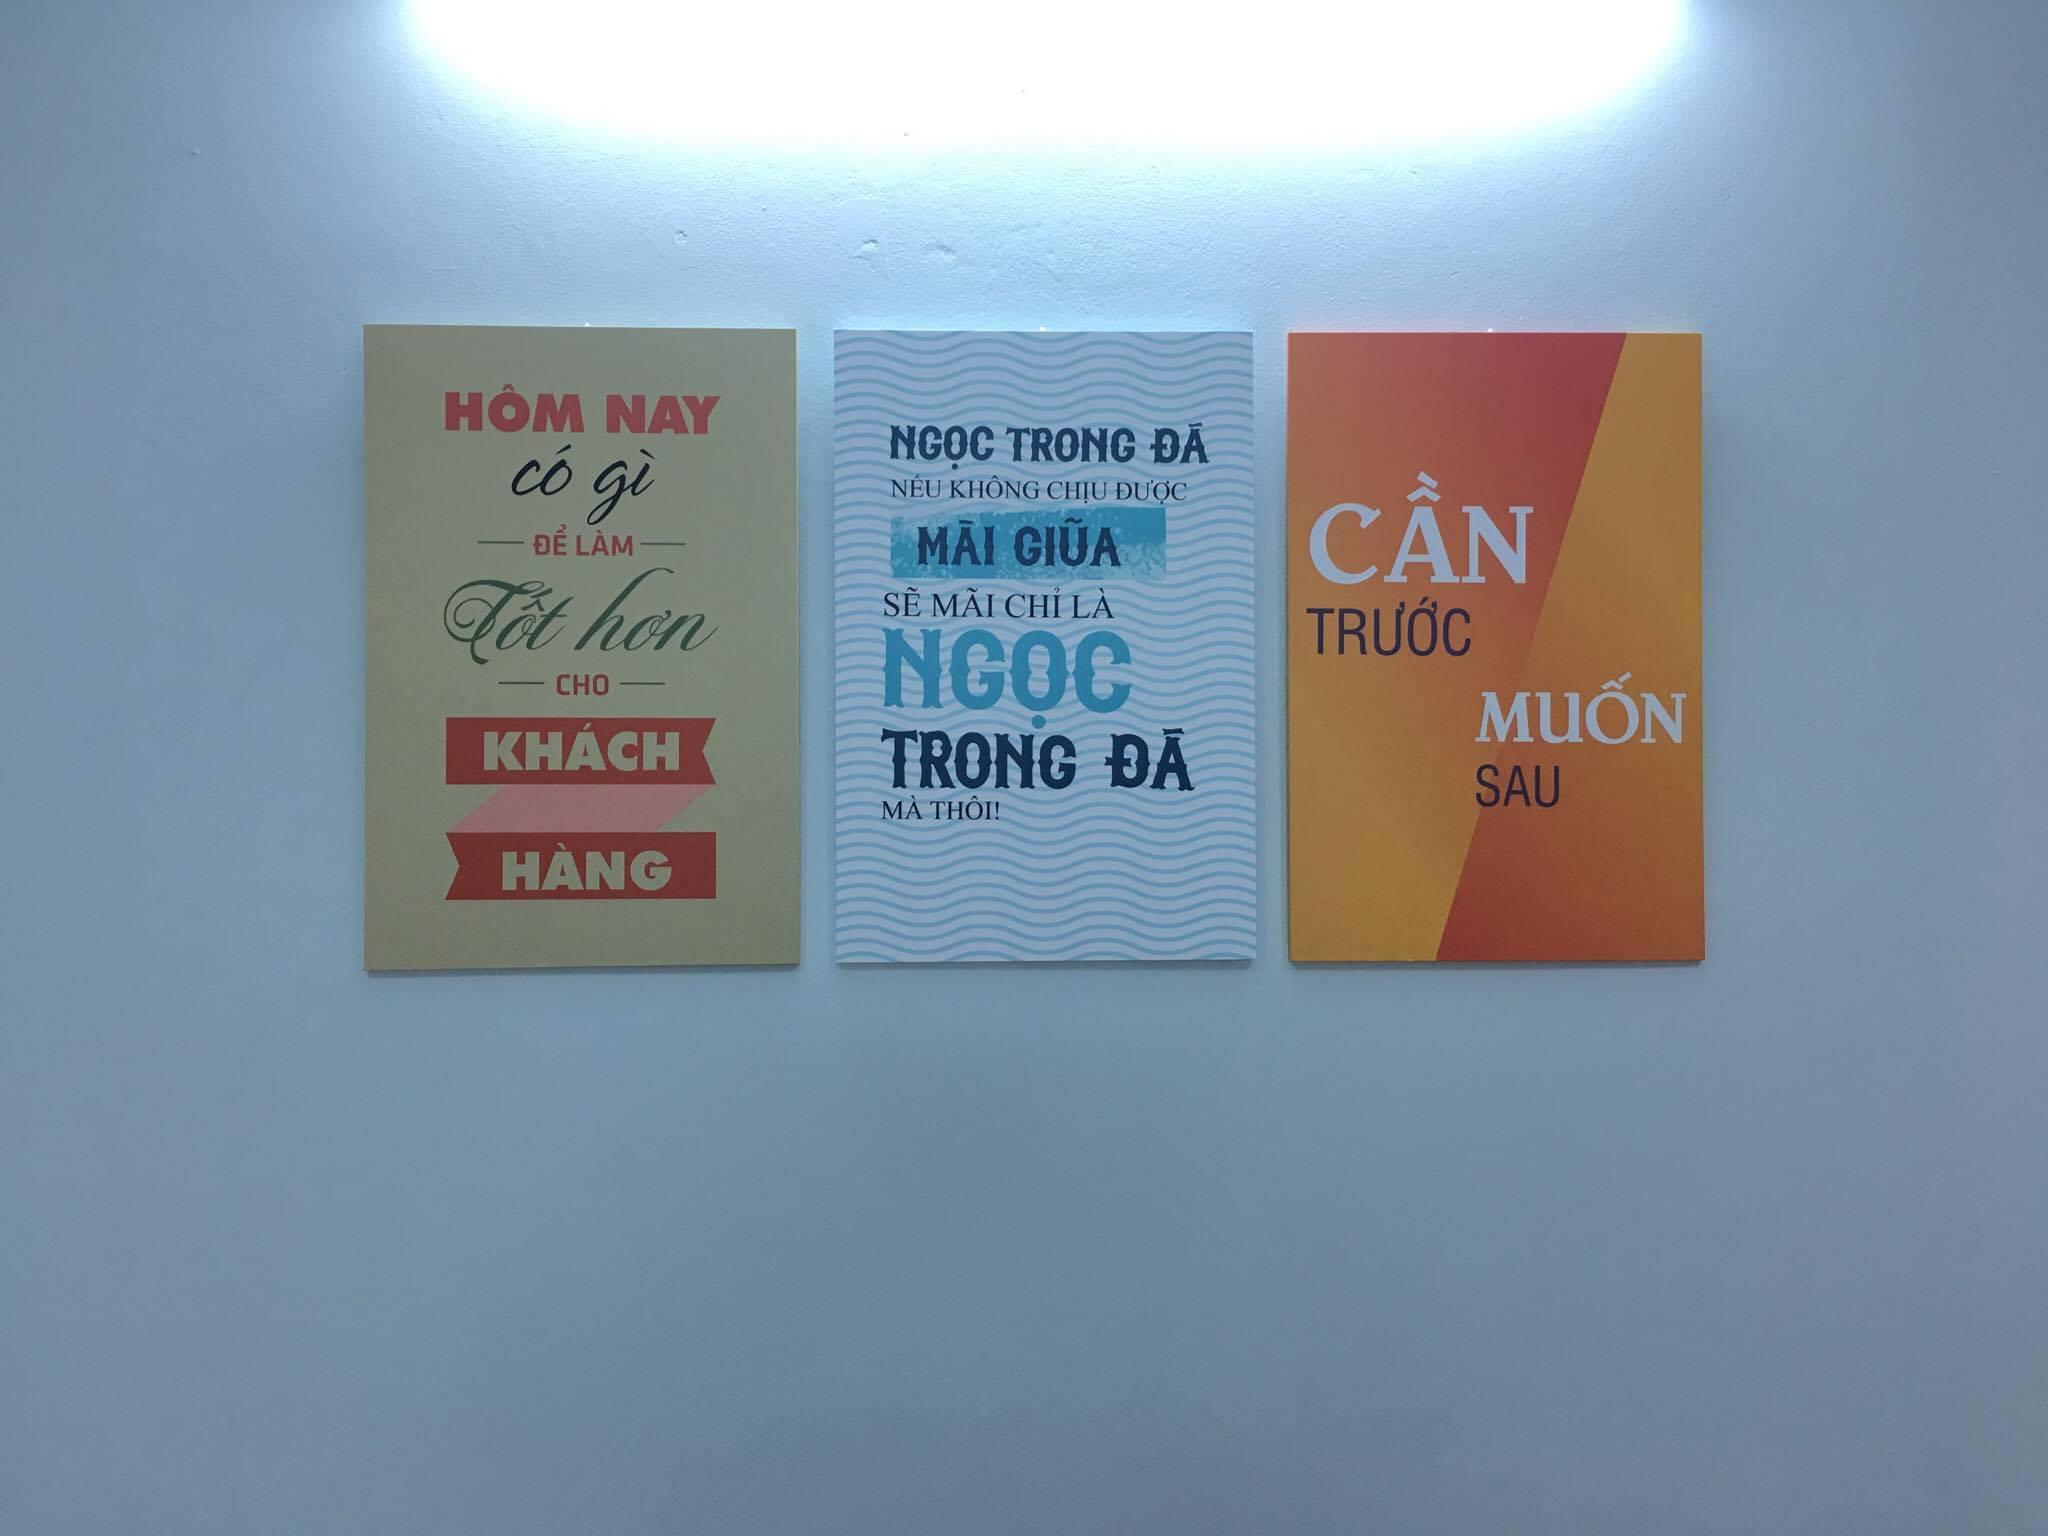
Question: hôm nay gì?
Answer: hôm nay có gì để làm tốt hơn cho khách hàng